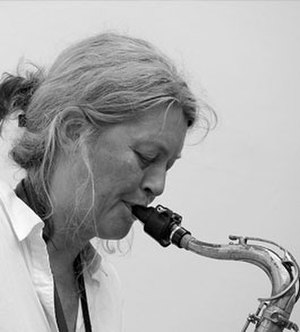
Lotte Anker
Lotte Anker er en dansk saxofonist og komponist. Lotte Anker er blandt andet kendt for sit samarbejde med den amerikanske pianist Marilyn Crispell og som co-leder af Copenhagen Art Ensemble.